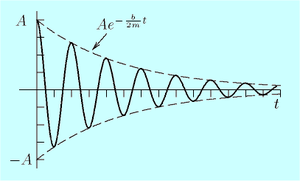
Les oscillations amorties sont des ondes composées d'oscillations dont l'amplitude, après avoir atteint un maximum, diminue graduellement.
Un oscillateur harmonique est un oscillateur idéal dont l'évolution au cours du temps est décrite par une fonction sinusoïdale, dont la fréquence ne dépend que des caractéristiques du système et dont l'amplitude est constante. L'intérêt d'un tel modèle est qu'il décrit l'évolution de n'importe quel système physique au voisinage d'une position d'équilibre stable, ce qui en fait un outil transversal utilisé dans de nombreux domaines : mécanique, électricité et électronique, optique.